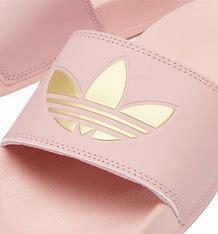
Brand: Adidas
Model: Adilette Lite